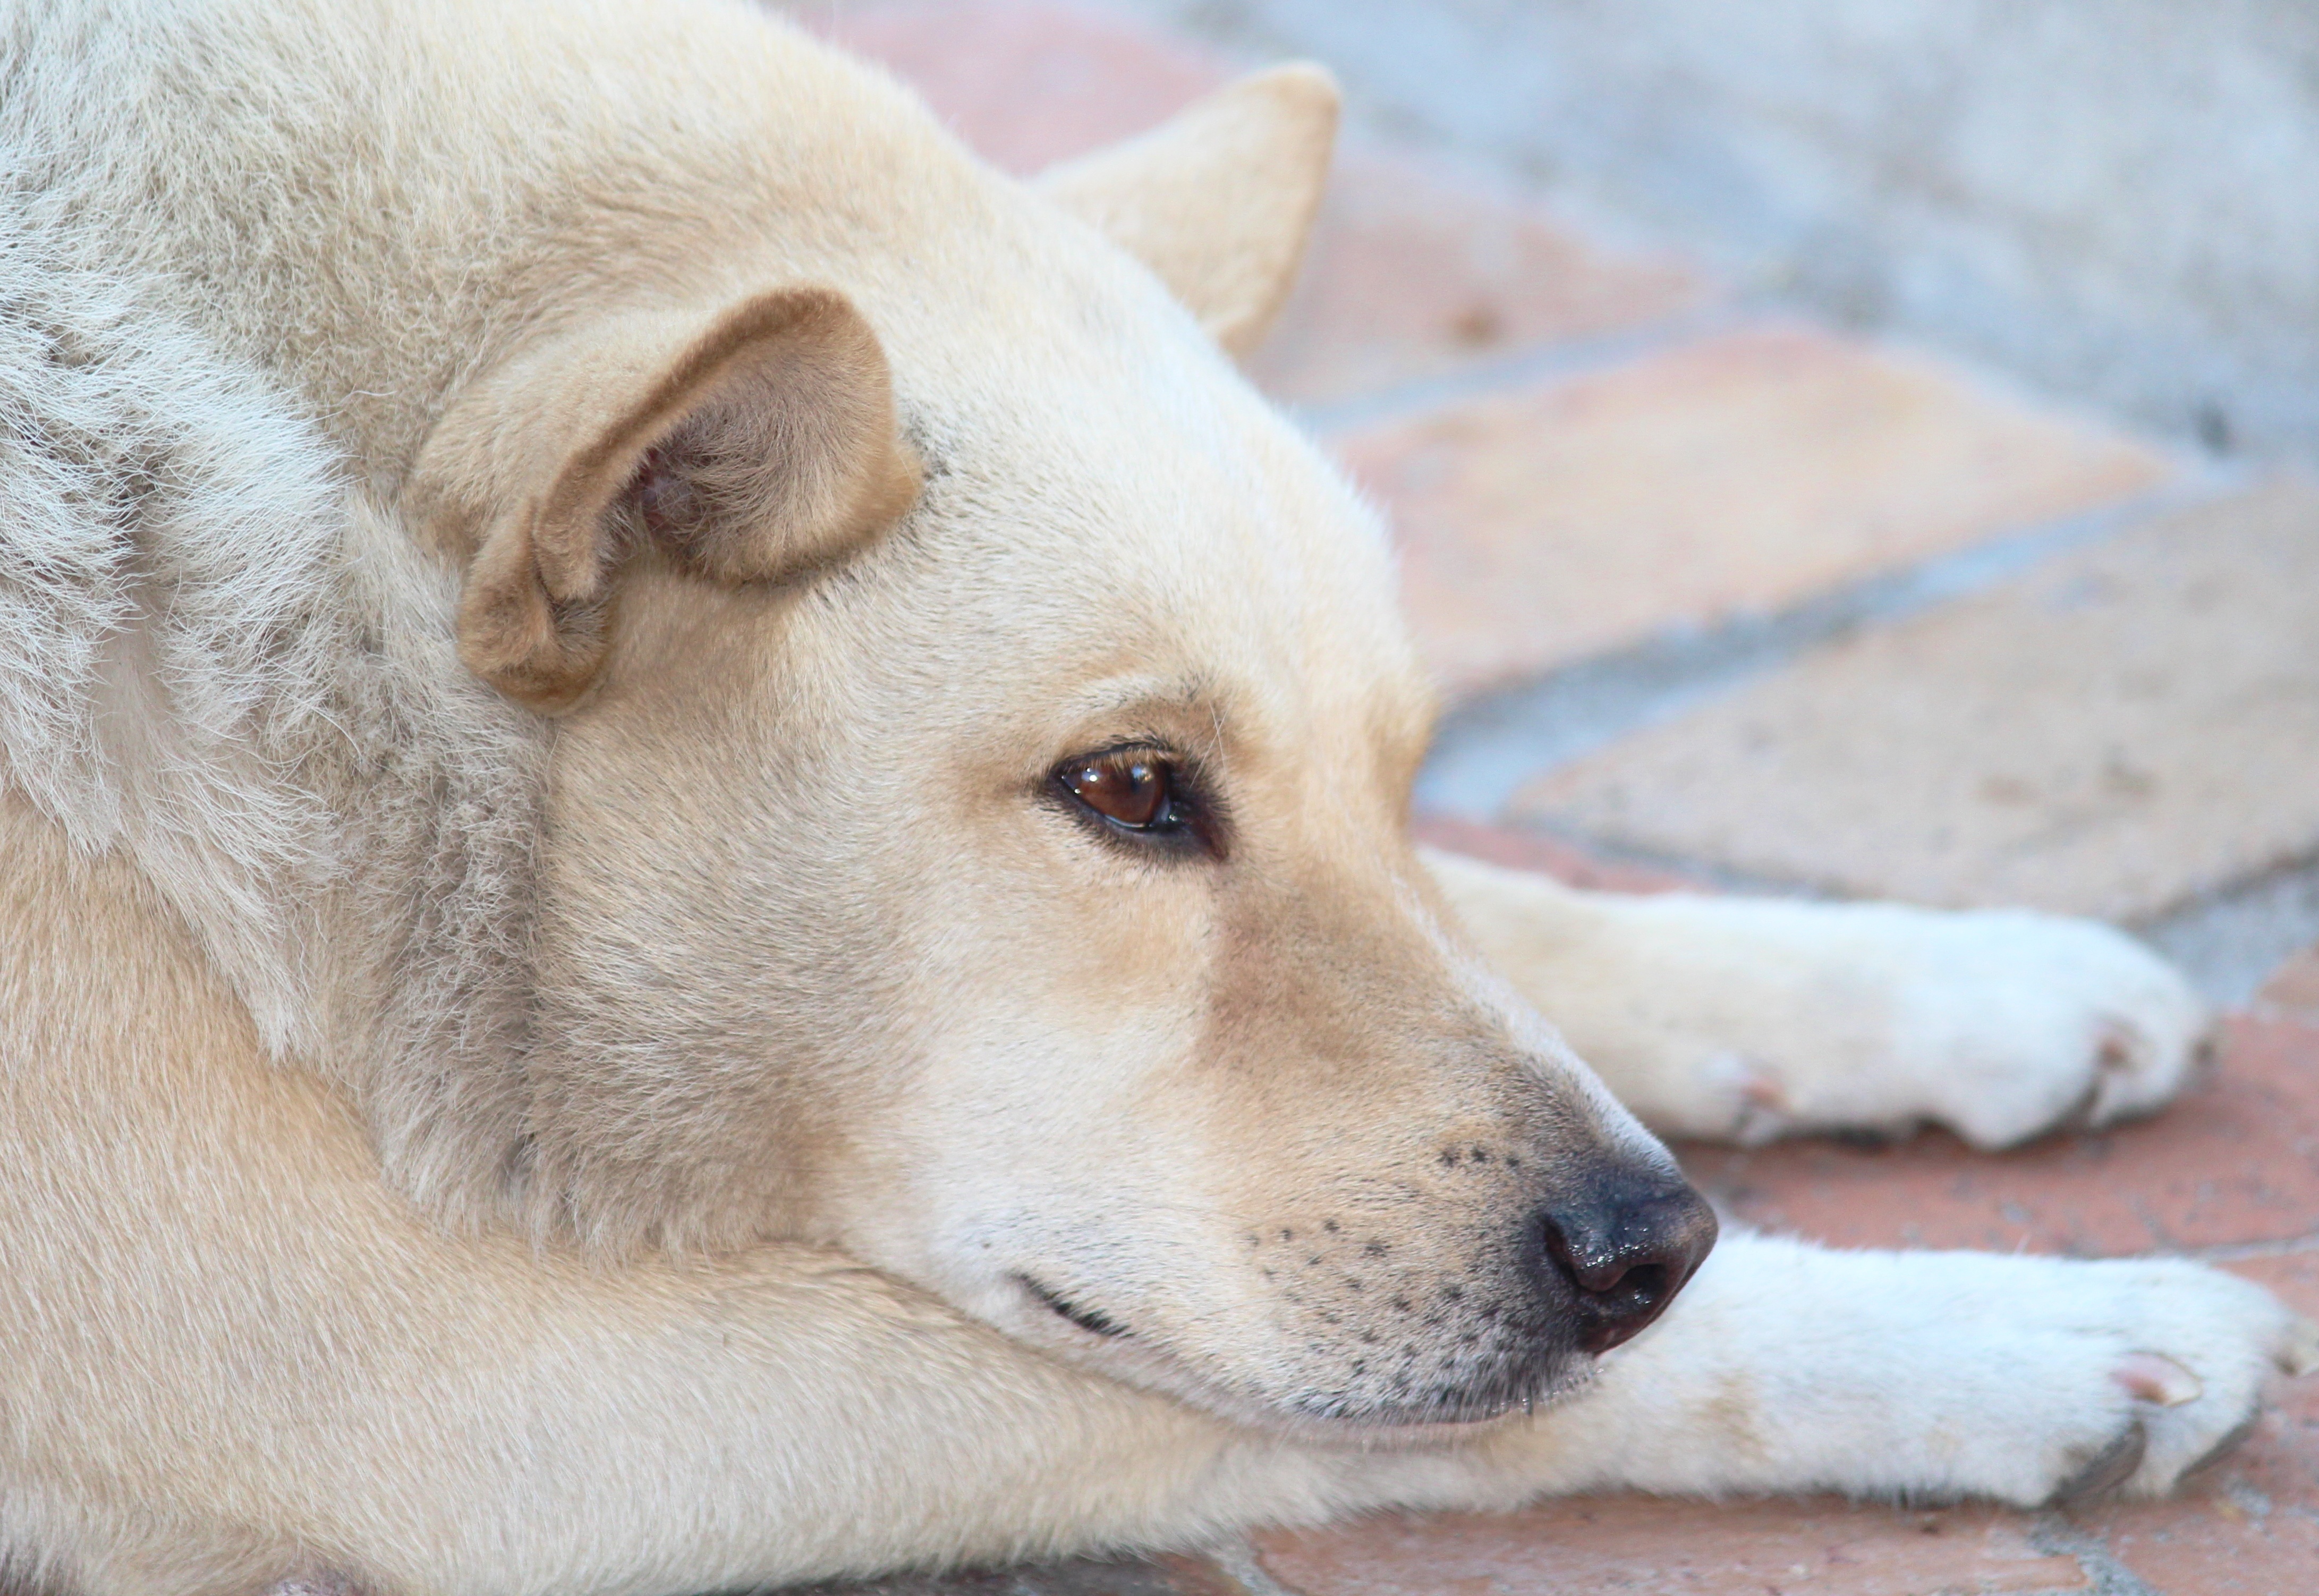
puppy, dog, pet, mammal, snout, vertebrate, dog breed, dog head, animal portrait, hokkaido, doze, concerns, shiba inu, akita inu, korean jindo dog, bright coat, street dog, dog like mammal, wolfdog, dog breed group, canaan dog, kishu